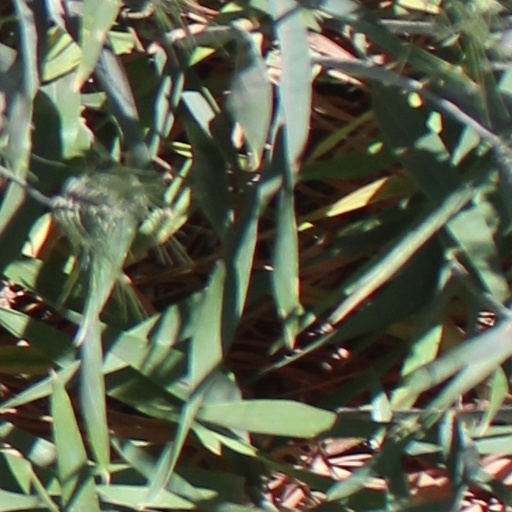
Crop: wheat